Sustainable Development Goal 17

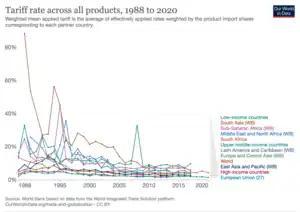
SDG Indicator 17.10.1 Chart - showing the Tariff rate across all products, 1989 to 2016

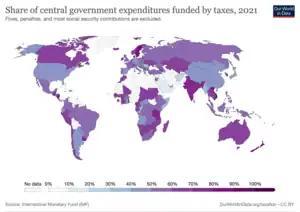
SDG Indicator 17.1.2 Map - showing the Share of domestic budget funded by domestic taxes, 2016

Target 17.10 is formulated as: "Promote a universal trading system under the WTO: Promote a universal, rules-based, open, non-discriminatory and equitable multilateral trading system under the world trade organization, including through the conclusion of negotiations under its Doha development agenda."